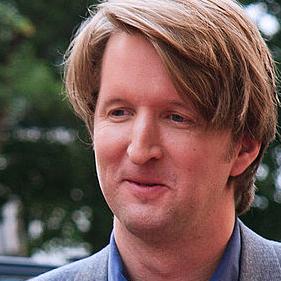
Age: 37